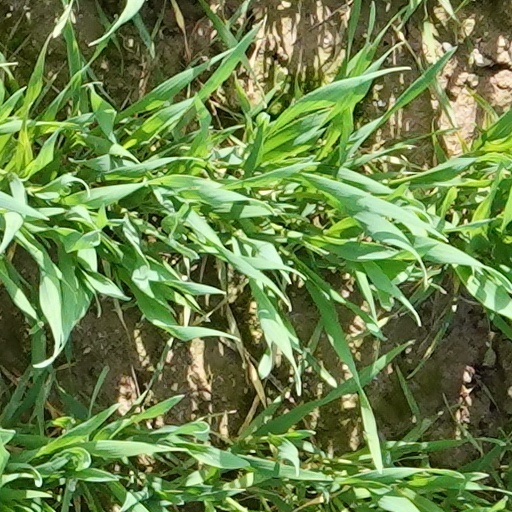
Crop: wheat